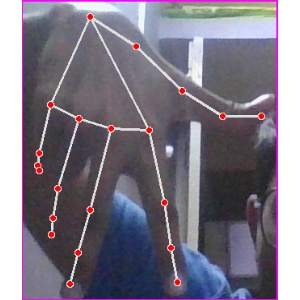
अक्षर: ग